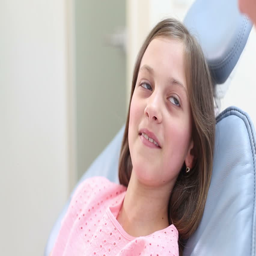
cute little girl sitting in the dental chair , talking with dentist